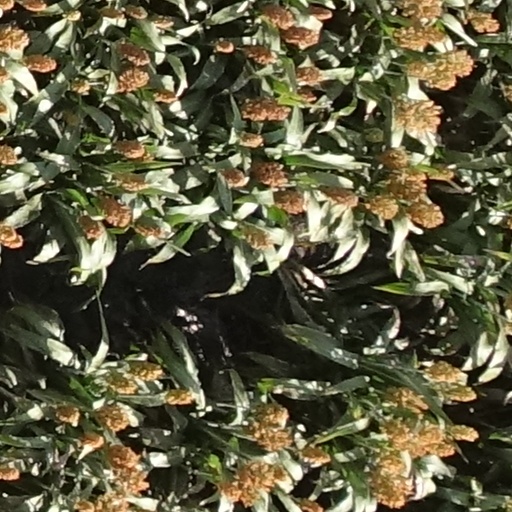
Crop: sorghum